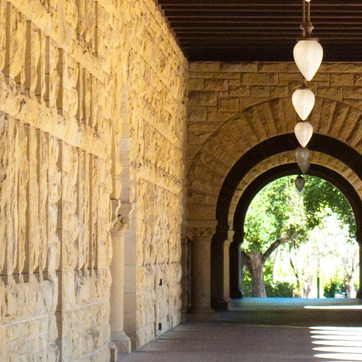
Material: stone